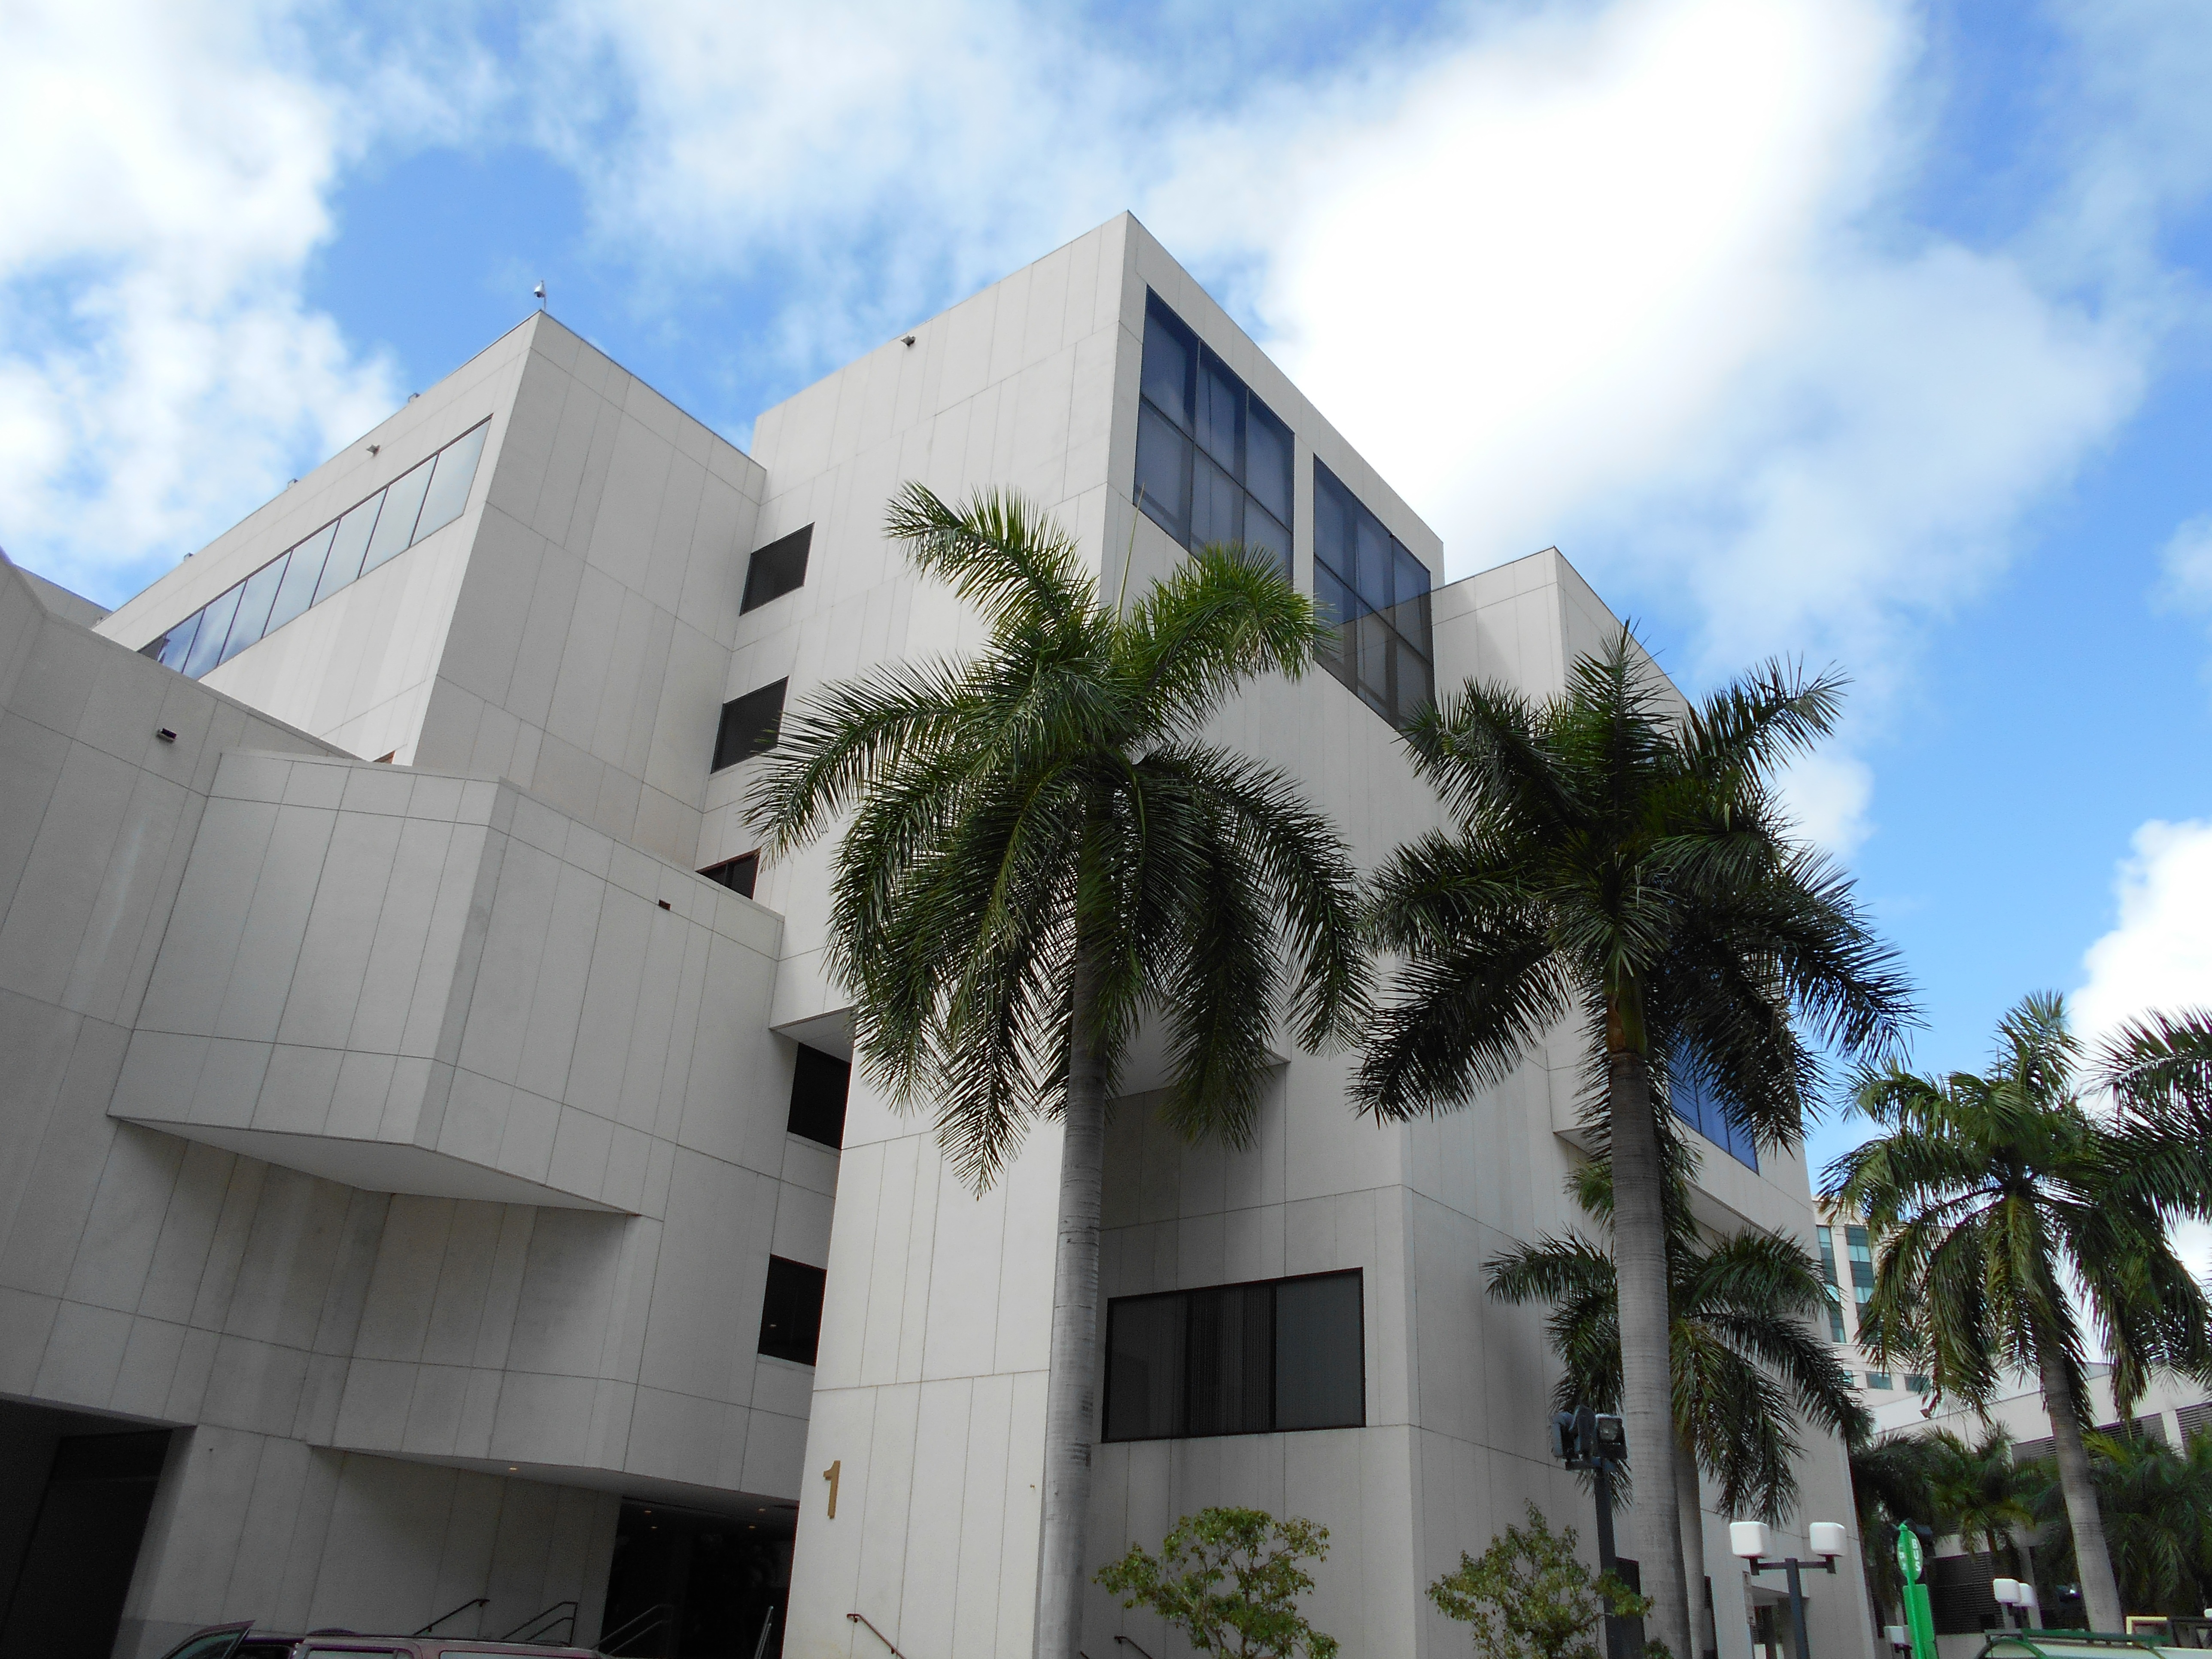
architecture, villa, house, building, home, facade, property, apartment, estate, neighbourhood, arecales